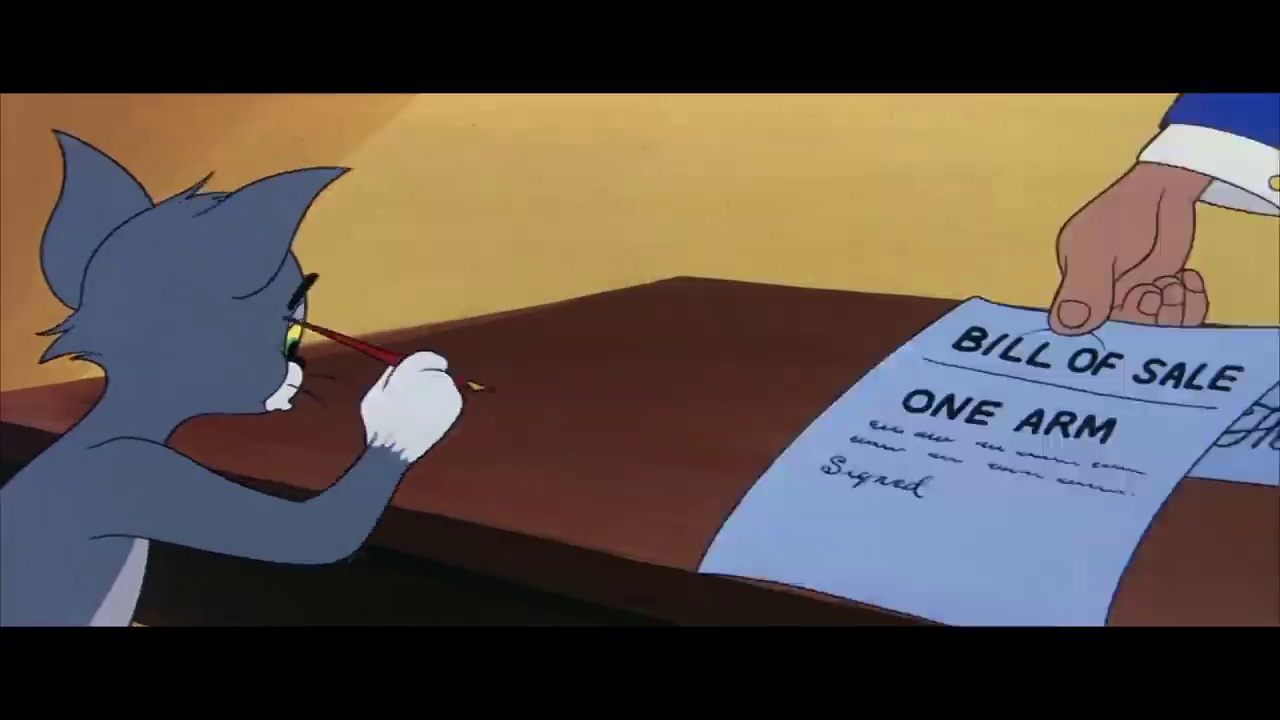
Portrait style: Cartoon Portrait